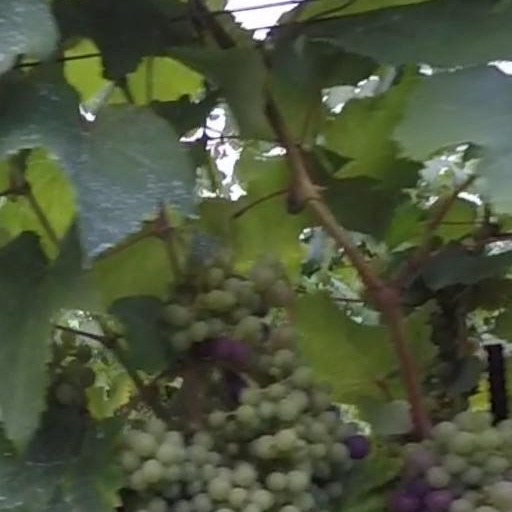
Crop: grape